Équilly

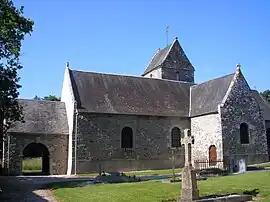
St. Anne's Church

Équilly is a commune in the Manche department in Normandy in north-western France.